John Clerk Maxwell of Middlebie

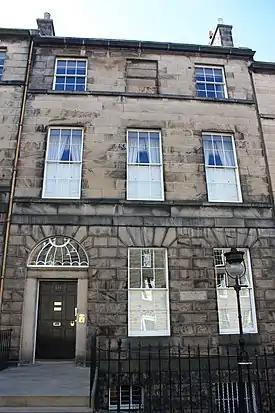
John Clerk Maxwell's house at 14 India Street

John Clerk (later Clerk Maxwell) of Middlebie (1790–1856) was a Scottish advocate and father of the mathematical physicist James Clerk Maxwell.